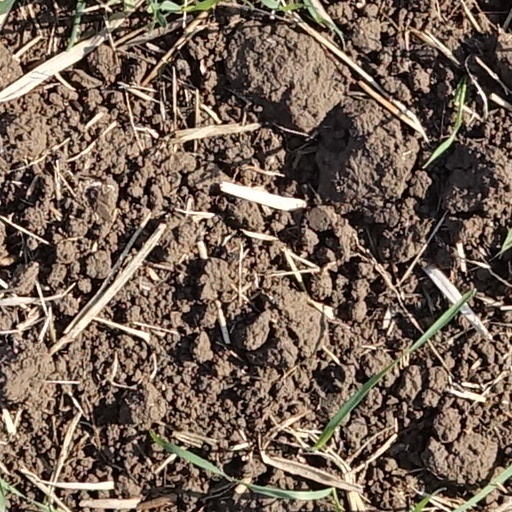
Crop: wheat